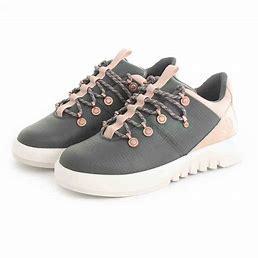
Brand: Timberland
Model: Supaway